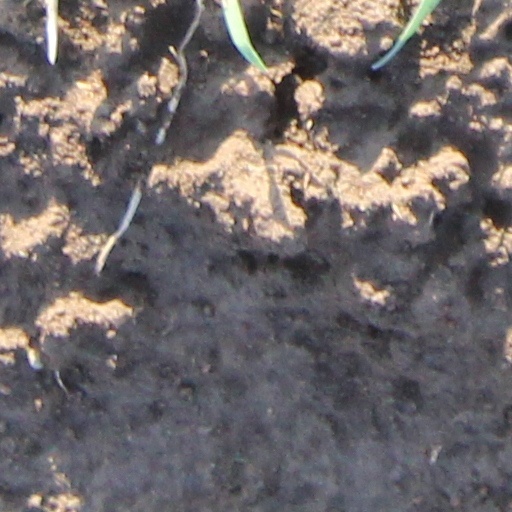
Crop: wheat